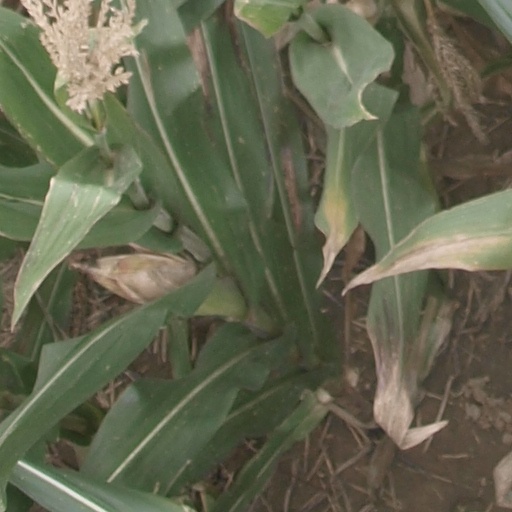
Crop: maize; corn